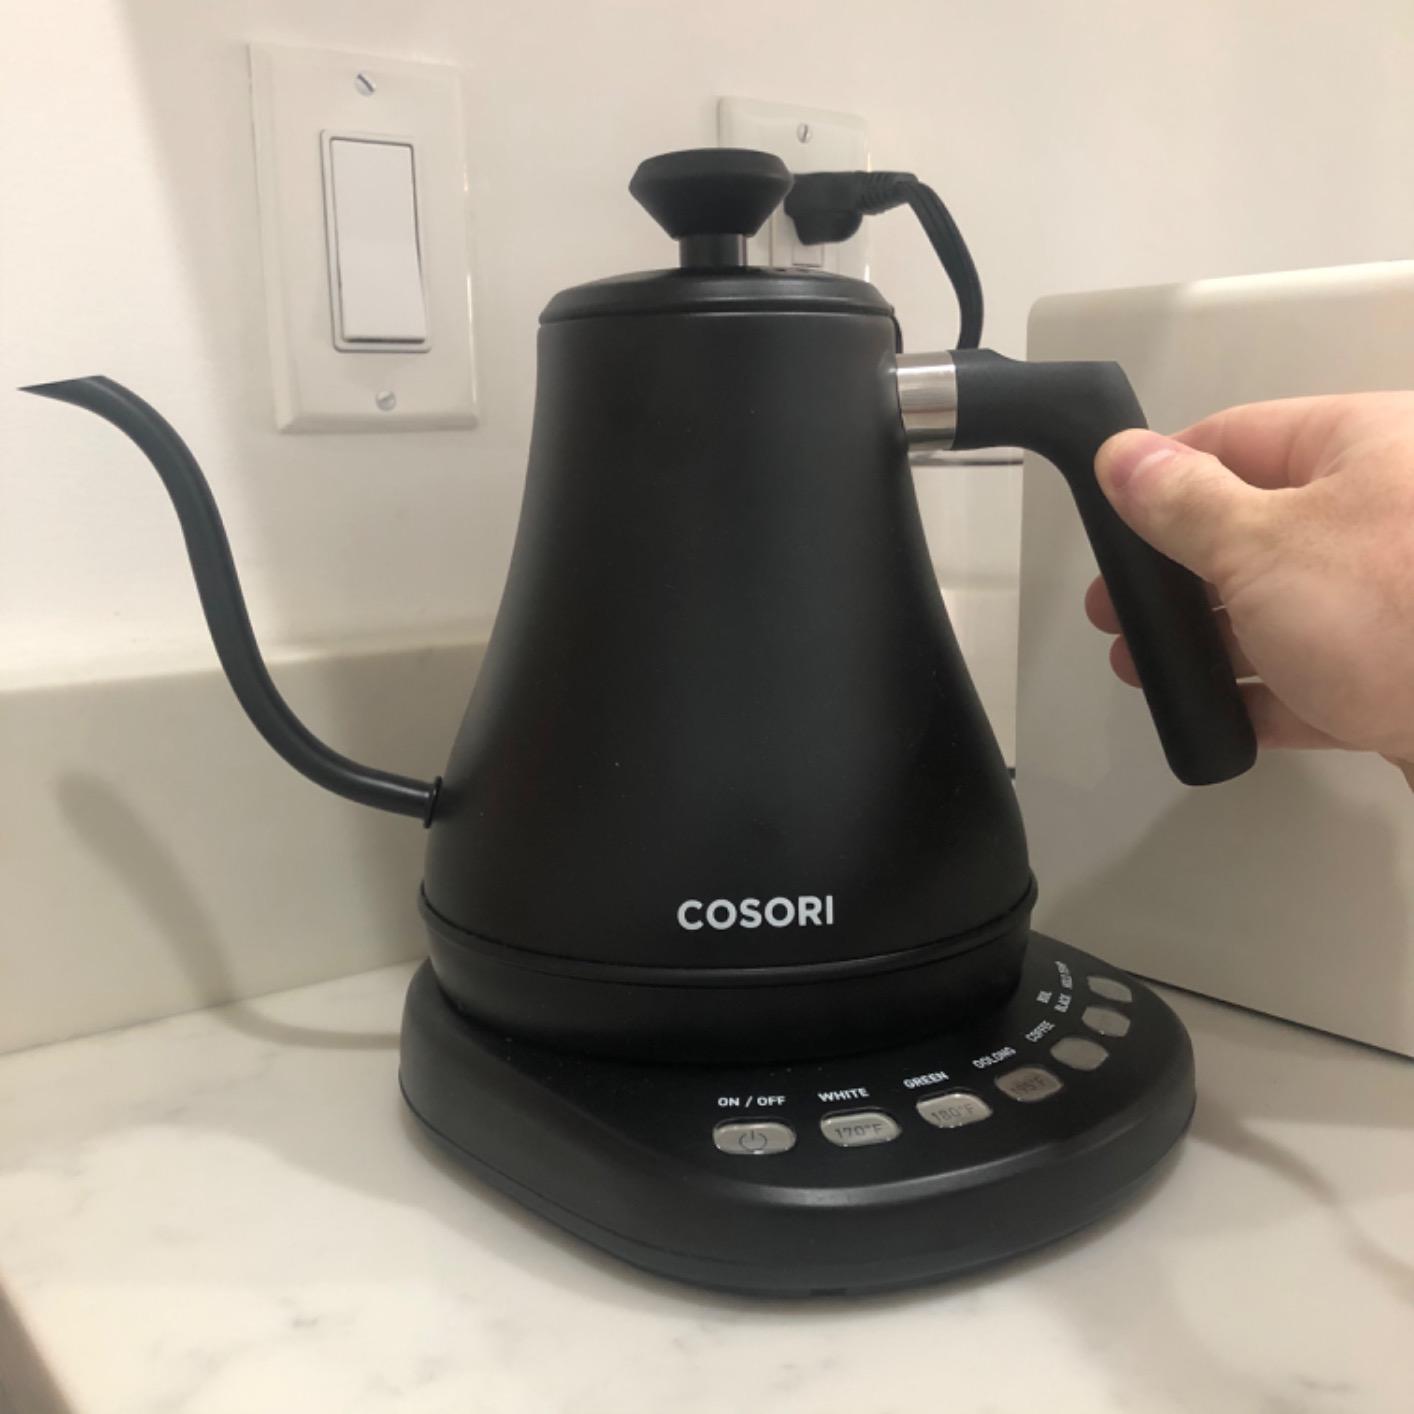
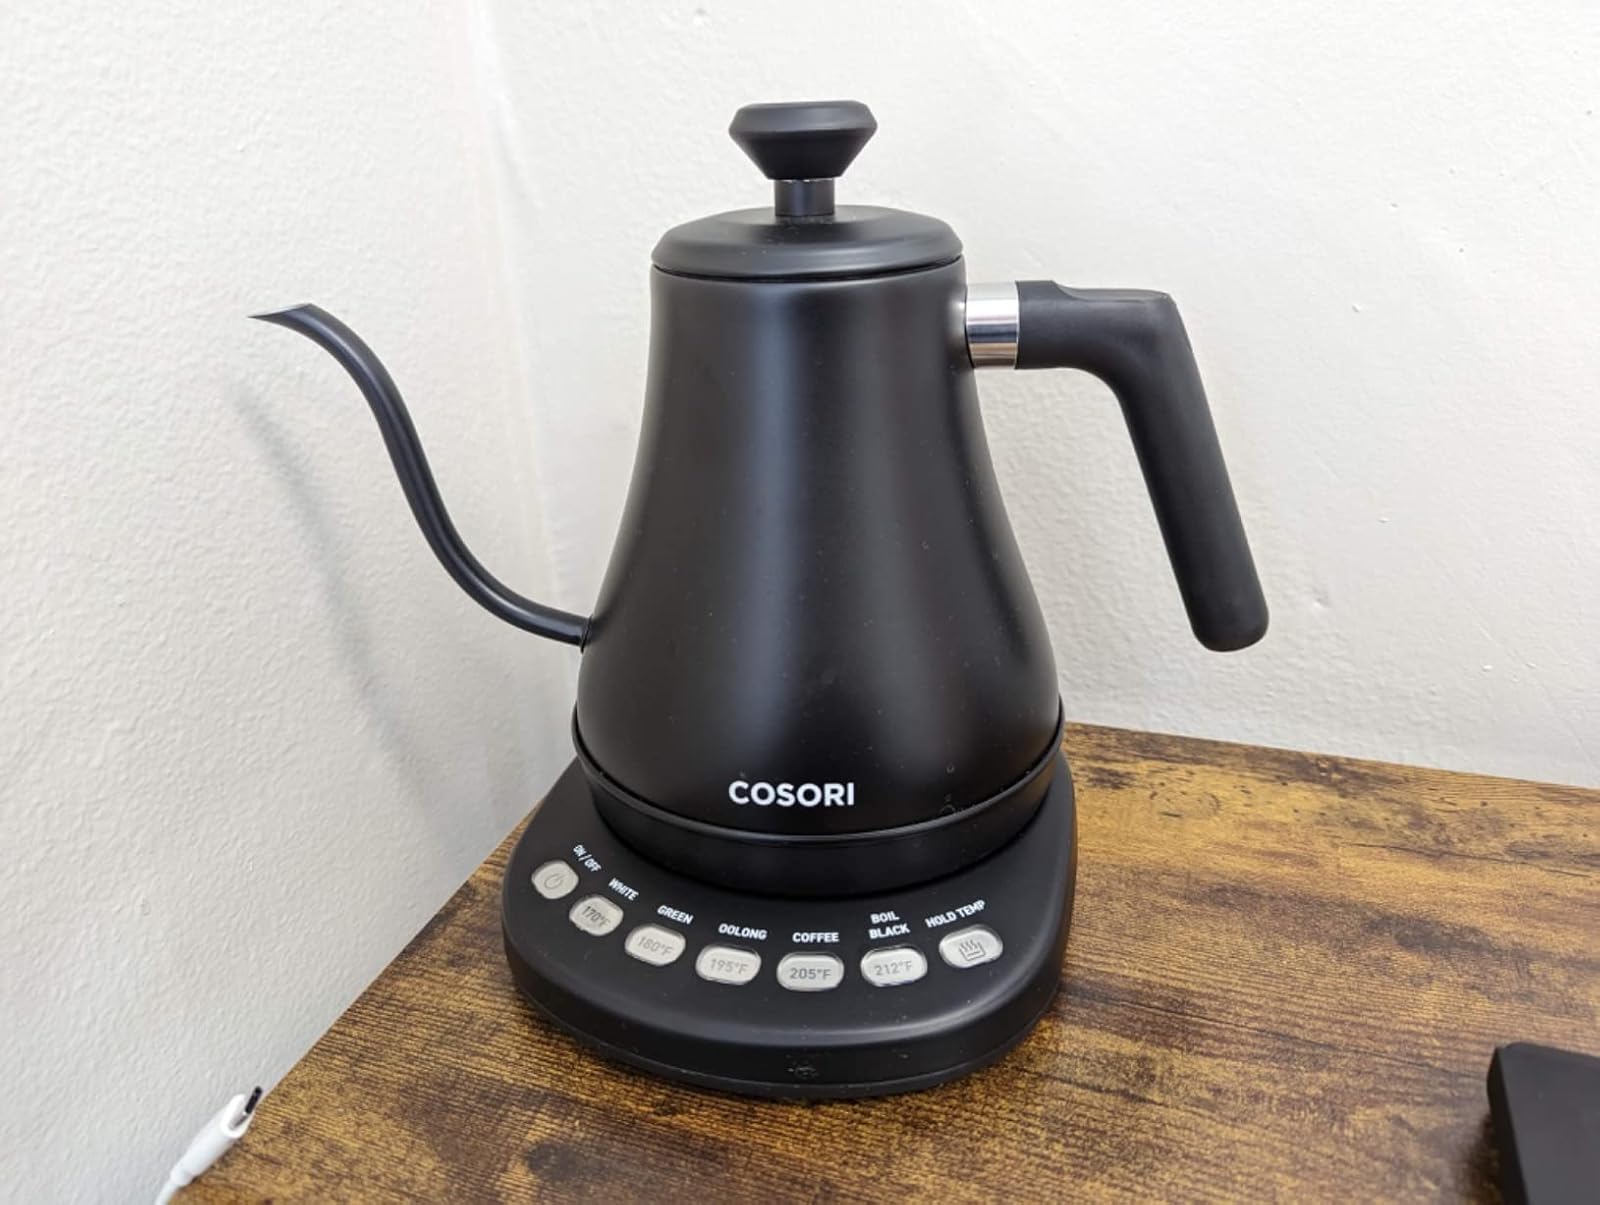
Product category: items_kettle
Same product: yes